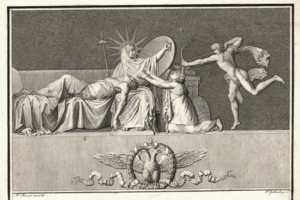
Heinrich Guttenberg est un graveur d'interprétation à l'eau-forte et au burin, allemand, né le 29 avril 1749 à Wöhrd, près de Nuremberg. L'essentiel de sa vie se partage entre Paris, où on le situe avec son frère aîné Carl Guttenberg dans l'entourage de Jean-Georges Wille, et Nuremberg où il est mort accidentellement le 16 janvier 1818.